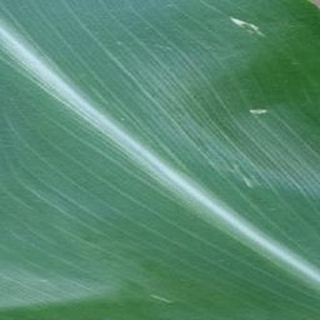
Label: healthy_corn